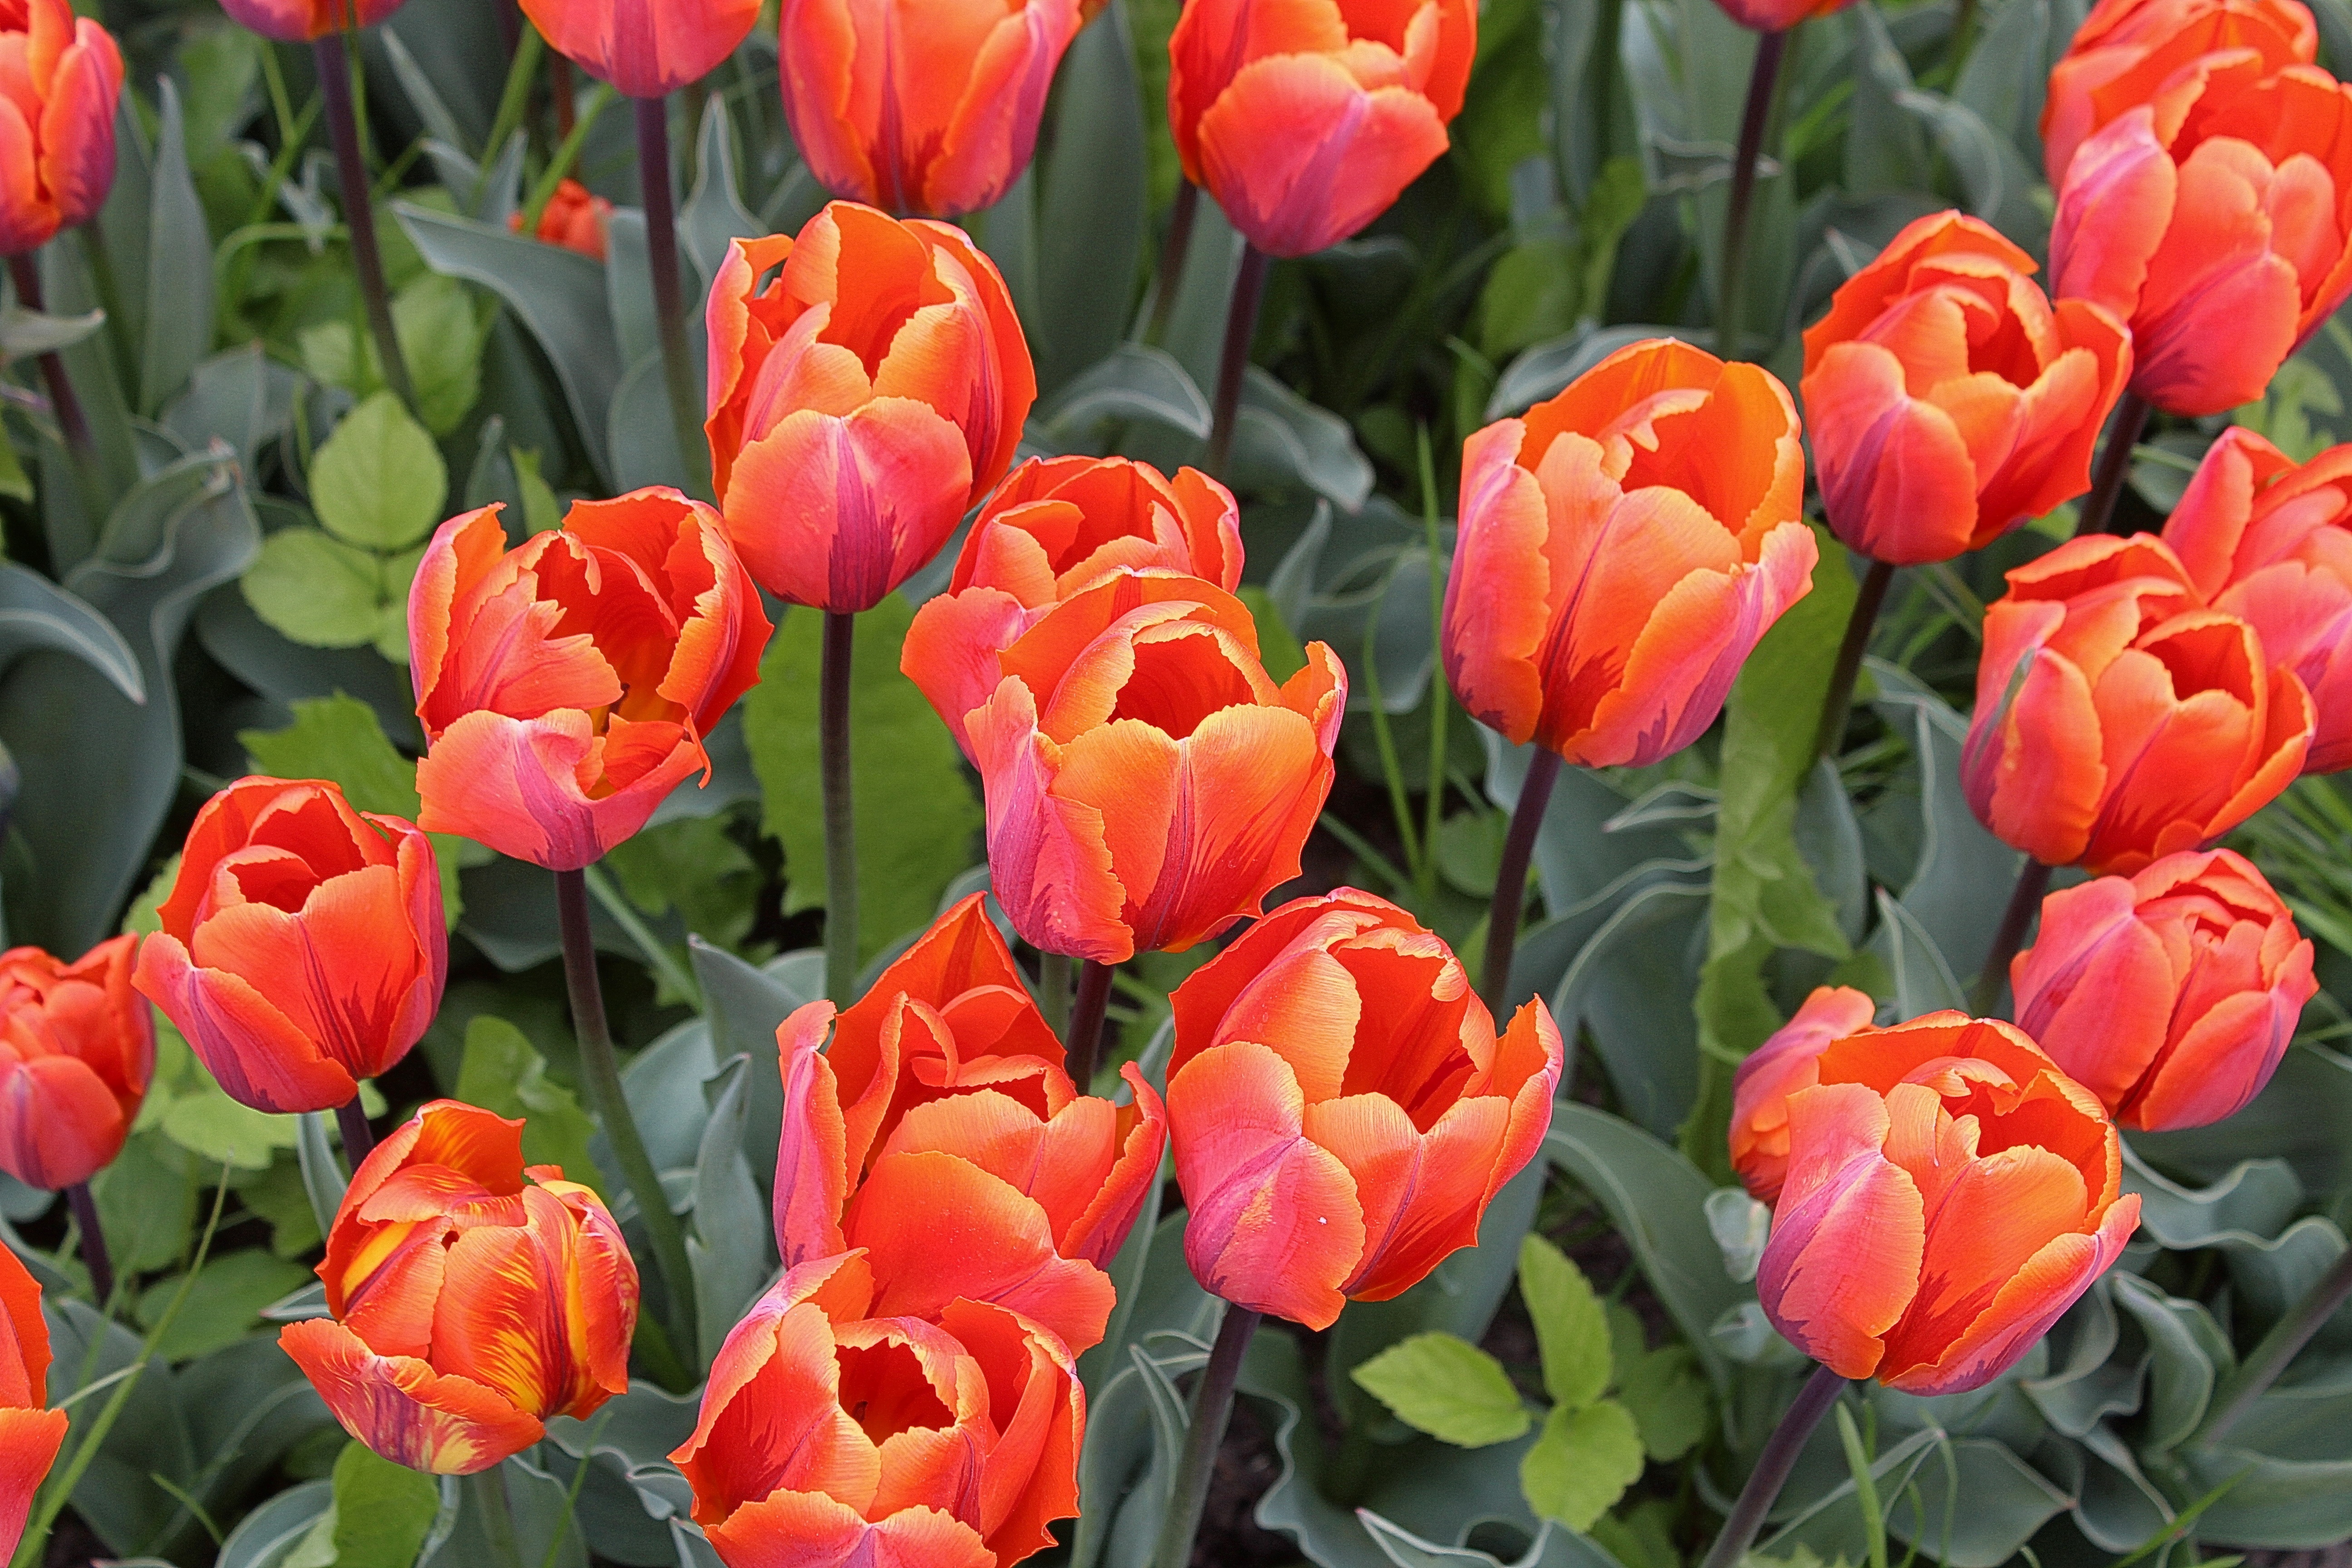
nature, plant, flower, petal, bloom, tulip, color, flowers, tulips, lily, liliaceae, tulipa, garden plant, tulpenbluete, flowering plant, schnittblume, lily family, tulip field, land plant